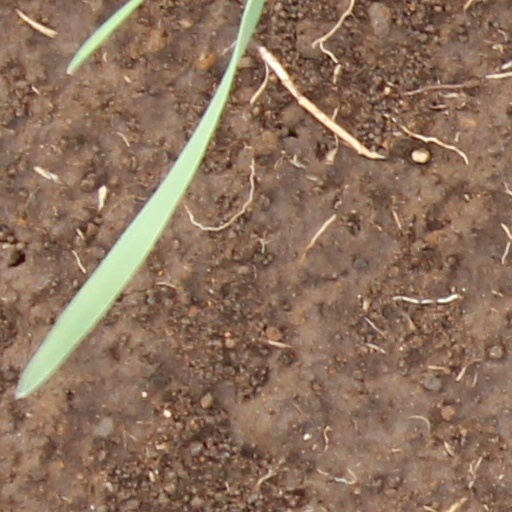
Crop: wheat